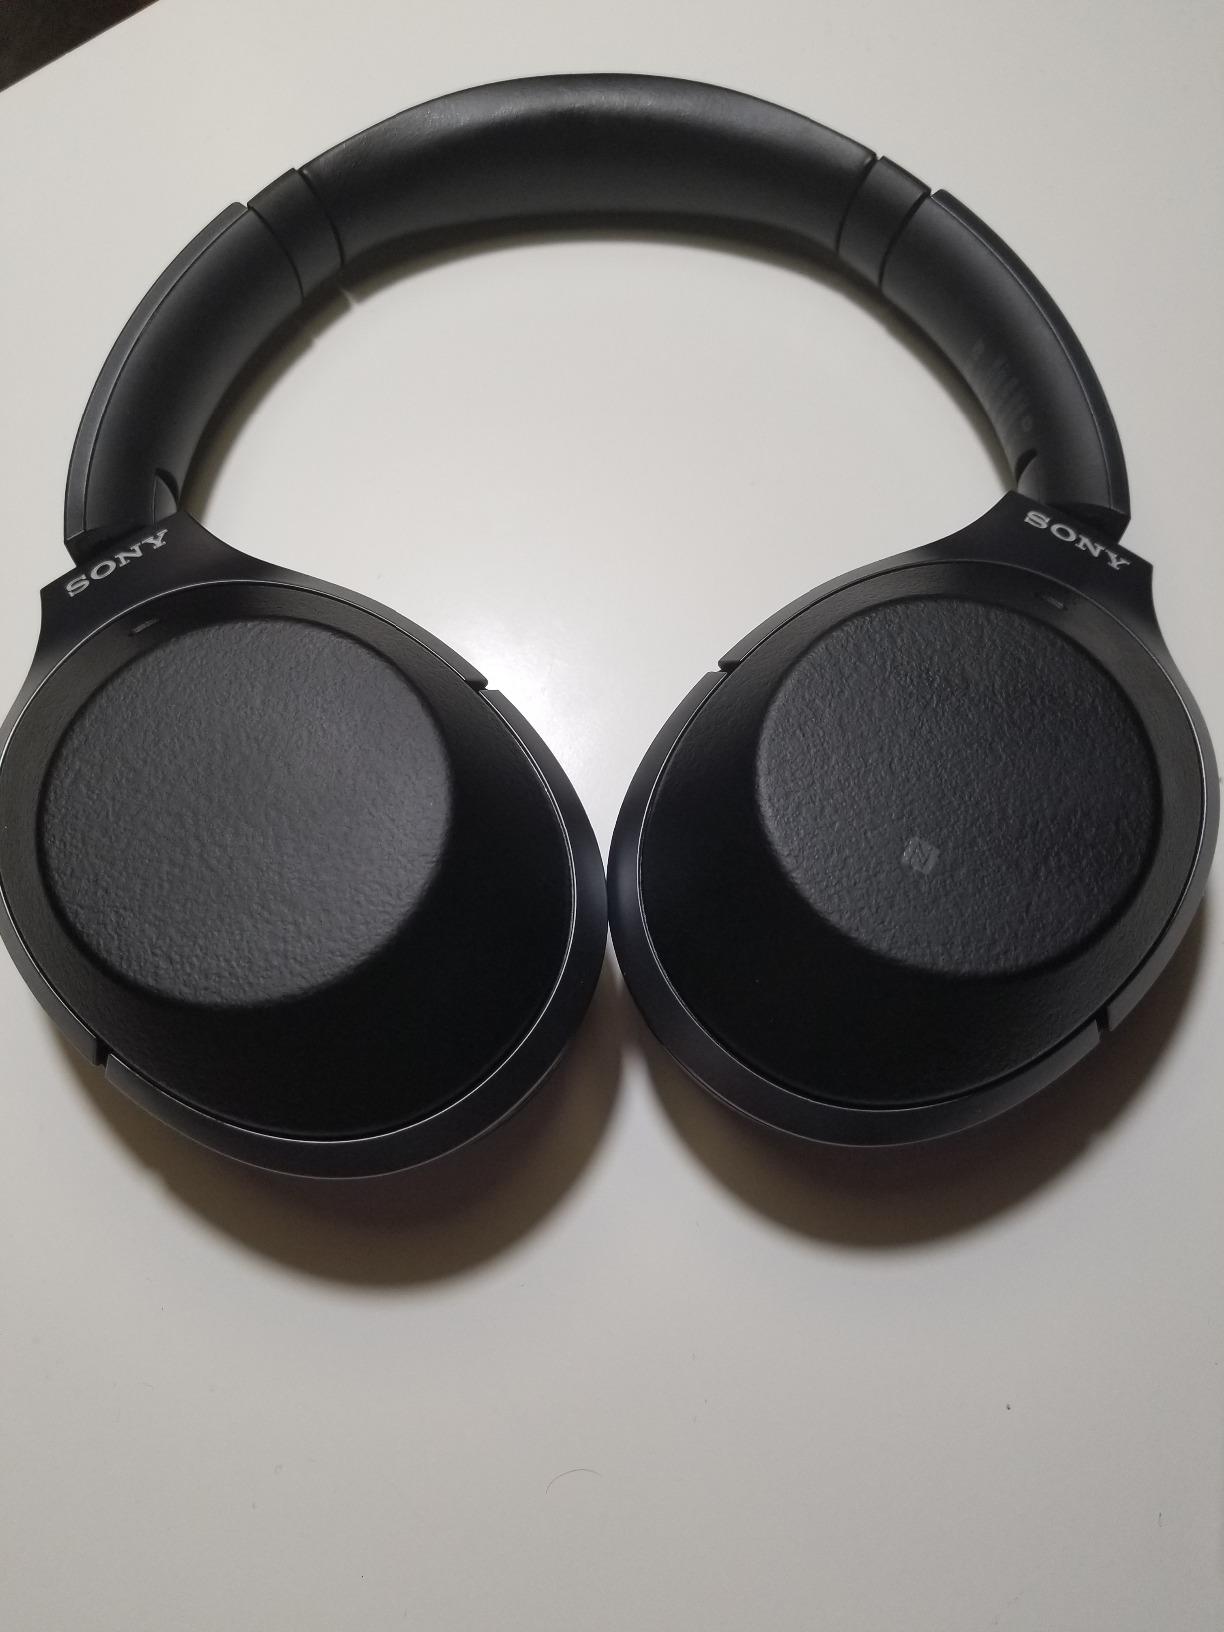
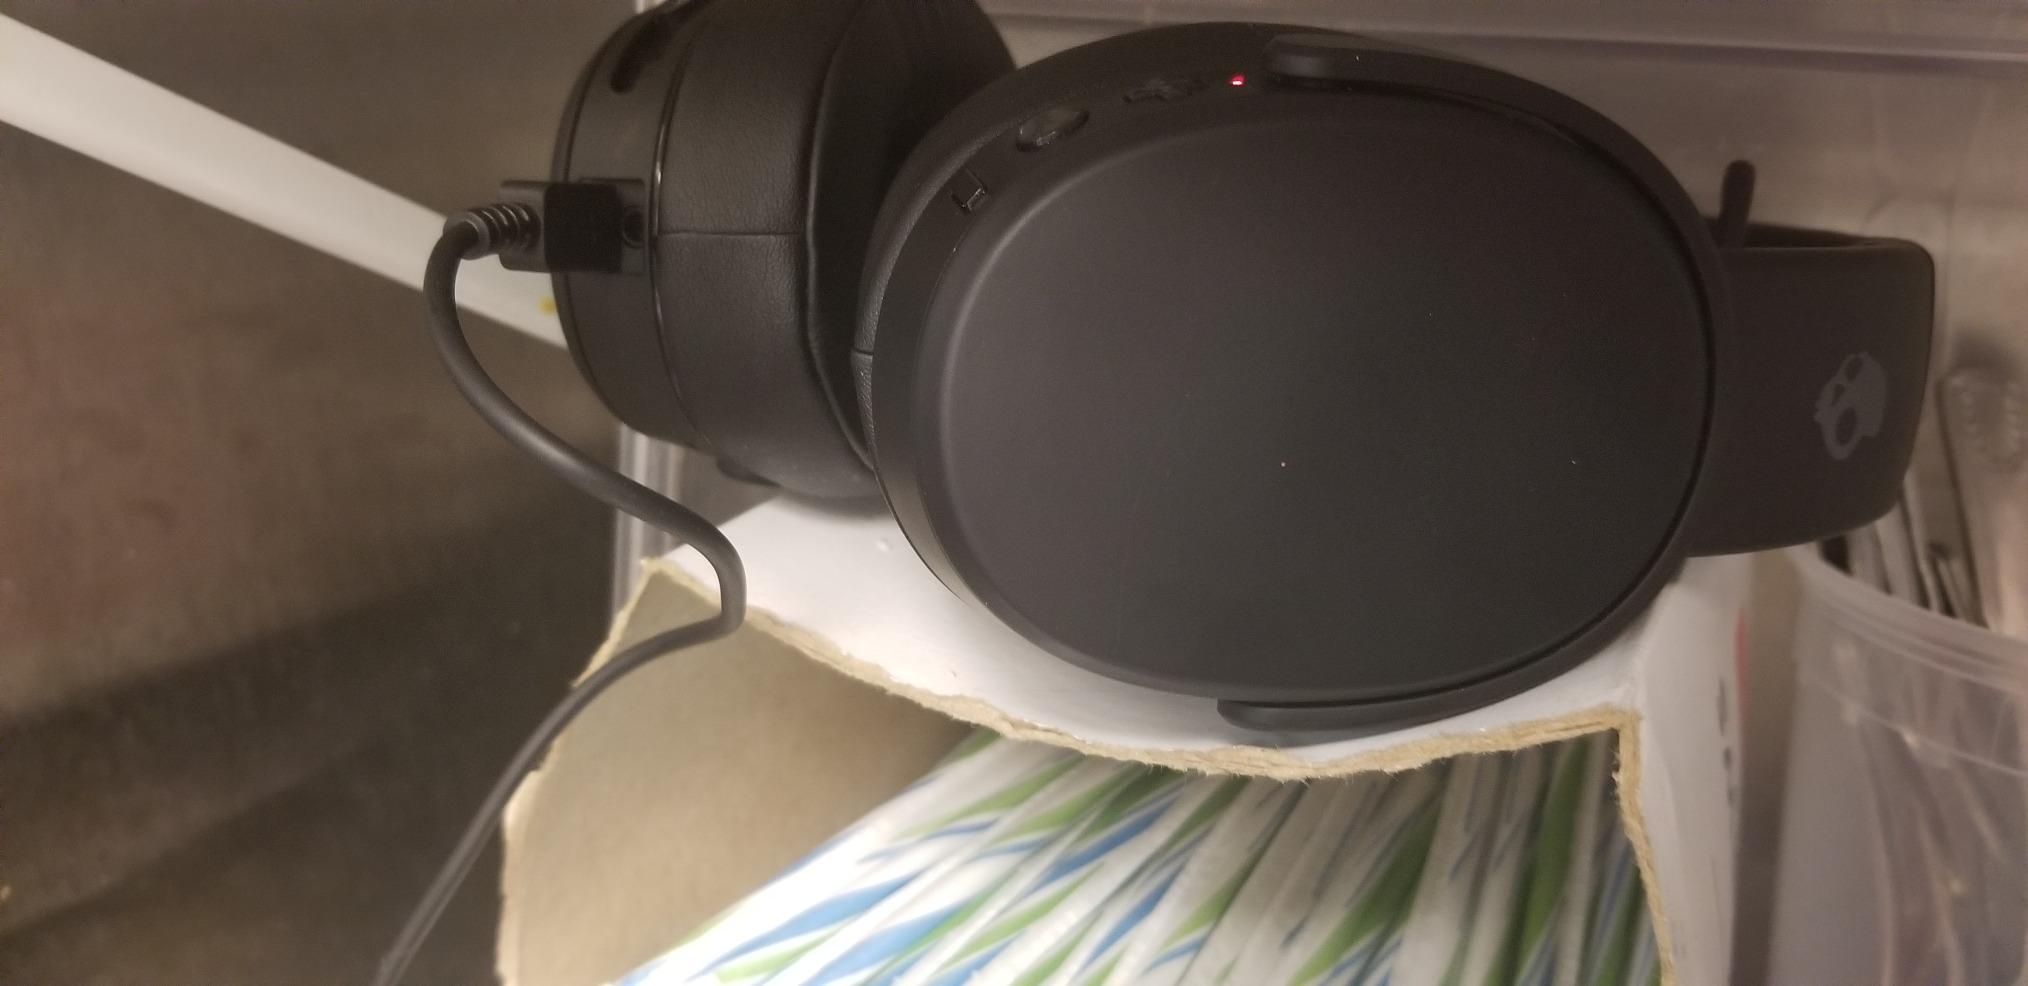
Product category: headphones
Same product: no